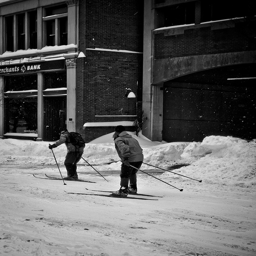
A black and white image of two people snow skiing.
there are two skiers going down a street
Two men are skiing through snow filled streets.
Men on cross country skis on a snowy city street.
Two people are skiing on a street with light snow on it.